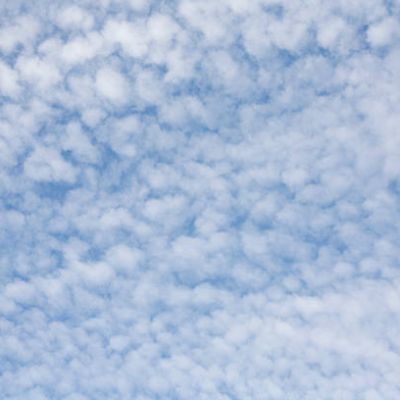
Cloud type: Altocumulus (Ac)